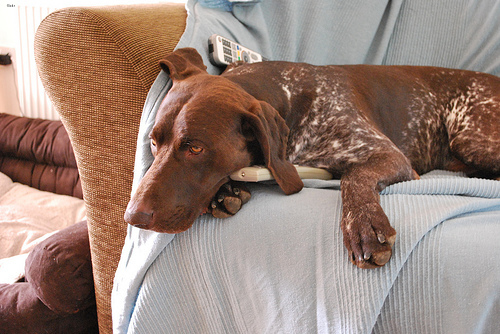
Animal: dog
Breed: german_shorthaired